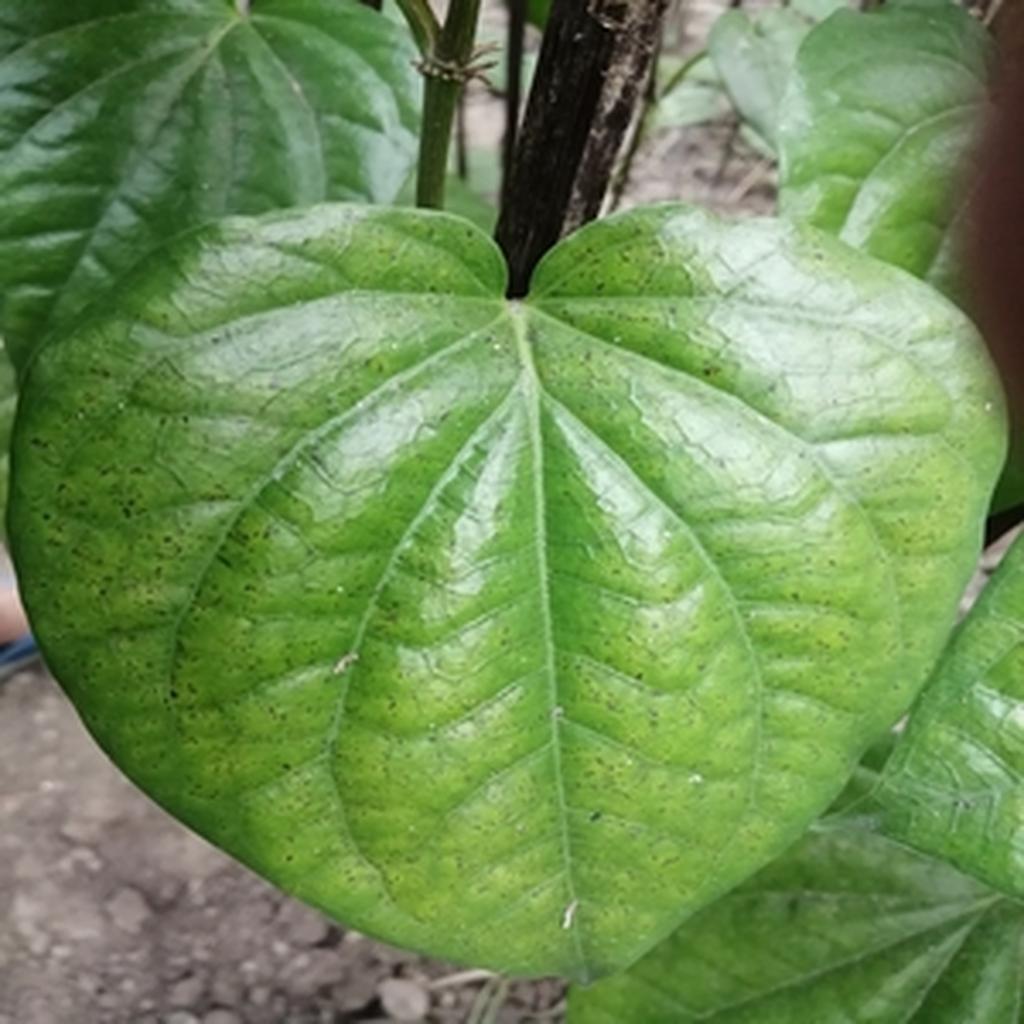
Label: Leaf_Spot